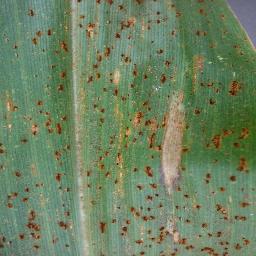
Label: Corn_(Maize)___Northern_Leaf_Blight